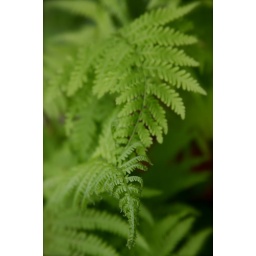
One of the fern plants along the bank of my in-laws pond. Loved the tones in this shot.